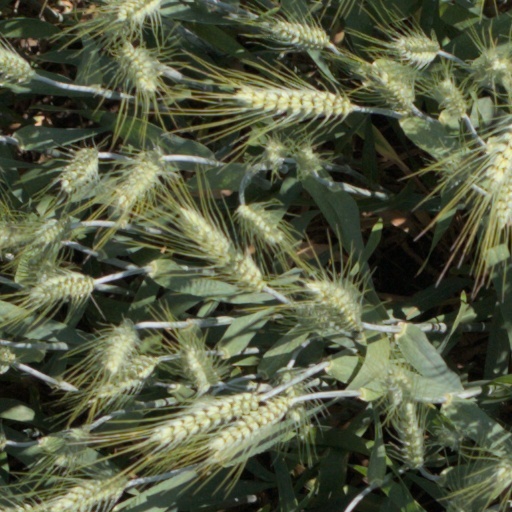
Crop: wheat